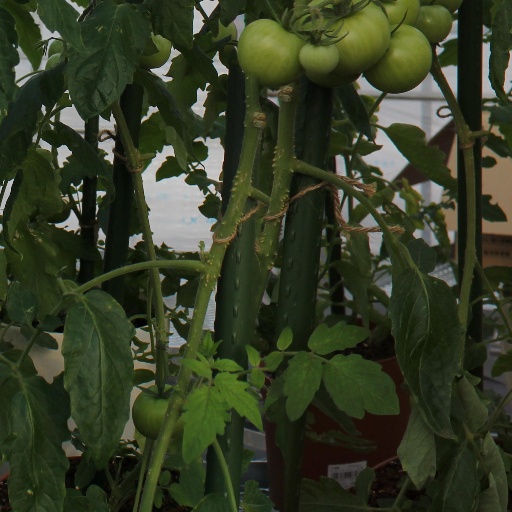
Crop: tomato